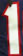
Number: 1